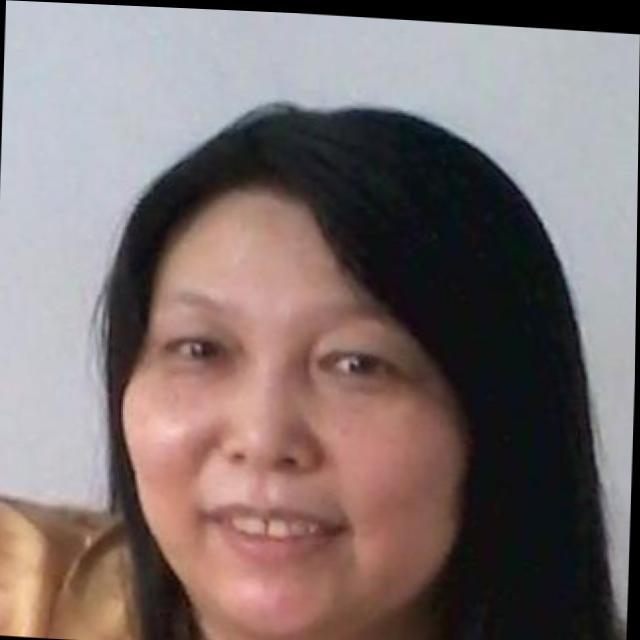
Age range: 45-64